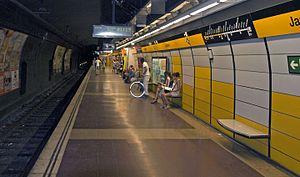
Jaume I est une station de la ligne L4 du métro de Barcelone. Elle est située place l'Àngel, au croisement de la rue de la Princesa avec la via Laietana, sur le quartier gothique, dans le district Vieille ville de Barcelone, en Catalogne.